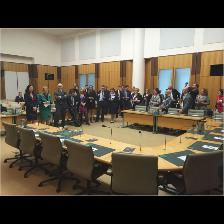
Label: Human